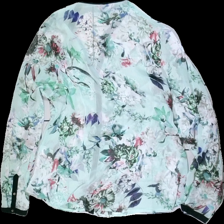
View: back
Type: Shirt
Category: Ladies
Brand: Soya/Soyaconcept
Colors: Multicolor, Green, Blue, Red
Material: 100% polyester
Pattern: Floral print
Cut: V-collar
Size: XXL
Season: Summer
Damage: pulled threads
Price range: <50
Recommended usage: Export